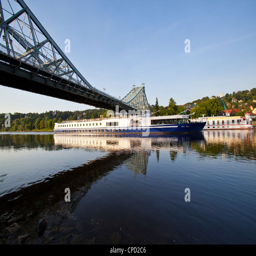
cruise ship beneath a bridge over river